Parking Wars

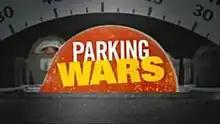
Opening animation

Parking Wars is an American reality television series that aired on the A&E television network from 2008 to 2012. The program followed parking enforcement officers as they engaged in ticketing, "booting", towing and releasing vehicles back to their owners, as part of their parking violation enforcement duties.